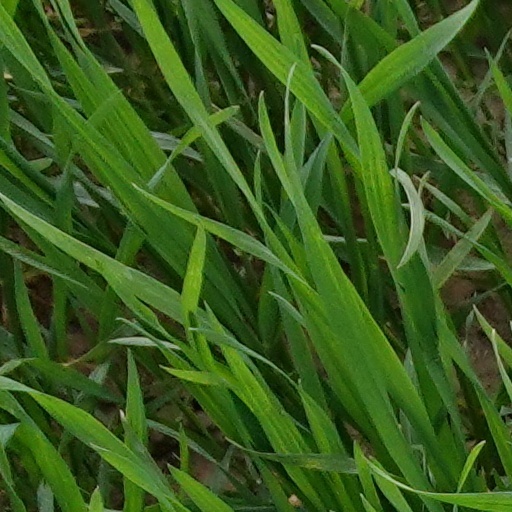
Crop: wheat